Monty Williams

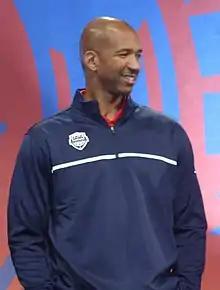
Williams in 2014

On June 7, 2010, Williams was offered a three-year contract to be the head coach of the New Orleans Hornets. At the date of hiring, Williams became the youngest head coach in the NBA at 38 years old. In his first season with the Hornets, the team finished with a 46–36 record and made the playoffs. On August 18, 2012, Williams accepted a four-year contract extension from the Hornets (later renamed as the Pelicans). On June 9, 2013, Williams accepted an assistant coach role with the U.S. national team, along with Jim Boeheim and Tom Thibodeau, for the 2016 Summer Olympics in Rio de Janeiro, Brazil. The New Orleans Pelicans finished the 2014–15 season with a 45–37 record before losing to the Golden State Warriors in the first round of the playoffs. On May 12, 2015, Williams was let go after five seasons as head coach of the Pelicans, compiling a 173–221 regular season record and going 2–8 in the playoffs.